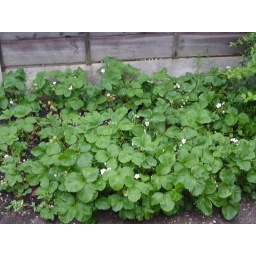
Strawberry plants in flower